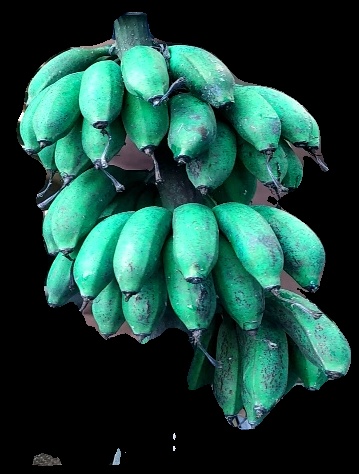
Variety: rasbale
Grade: grade3